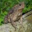
Label: frog